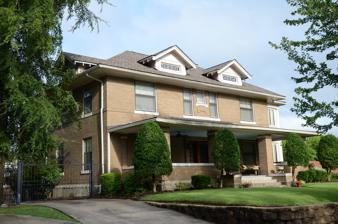
Building: England House (Little Rock, Arkansas)
Country: United States of America
Year built: 1914
Historic house in Arkansas, United States United States historic place England House U.S. National Register of Historic Places U.S. Historic district Contributing property Location in Arkansas Show map of Arkansas Location in United States Show map of the United States Location 2121 Arch St., Little Rock, Arkansas Coordinates 34°43′41″N 92°16′46″W / 34.72806°N 92.27944°W / 34.72806; -92.27944 Area less than one acre Built 1914 Architect Charles L. Thompson Architectural style Colonial Revival , Prairie School Part of Governor's Mansion Historic District ( ID88000631 ) MPS Thompson, Charles L., Design Collection TR NRHP reference No. 82000886 Significant dates Added to NRHP December 22, 1982 Designated CP May 19, 1988 The England House is a historic house at 2121 Arch Street in Little Rock, Arkansas . It is a broad two-story brick building, capped by a hip roof with gabled dormers.  The main facade has a porch extending across its facade, supported by large brick piers.  Its basic form is reminiscent of the Prairie School of design, but the house has Classical elements, including its (now enclosed) south side porch, which is supported by large Tuscan columns.  The house was built in 1914 to a  design by architect Charles L. Thompson . The house was listed on the National Register of Historic Places in 1982, and is included in Governor's Mansion Historic District . See also National Register of Historic Places listings in Little Rock, Arkansas References